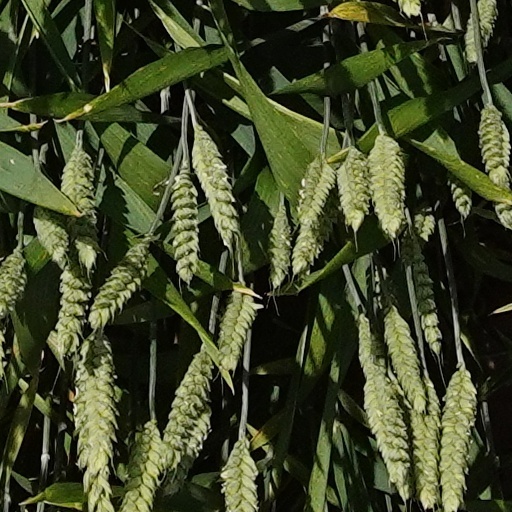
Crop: wheat